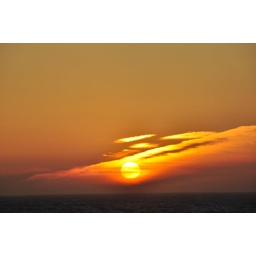
Taken from the balcony of a beach house in Orange County.